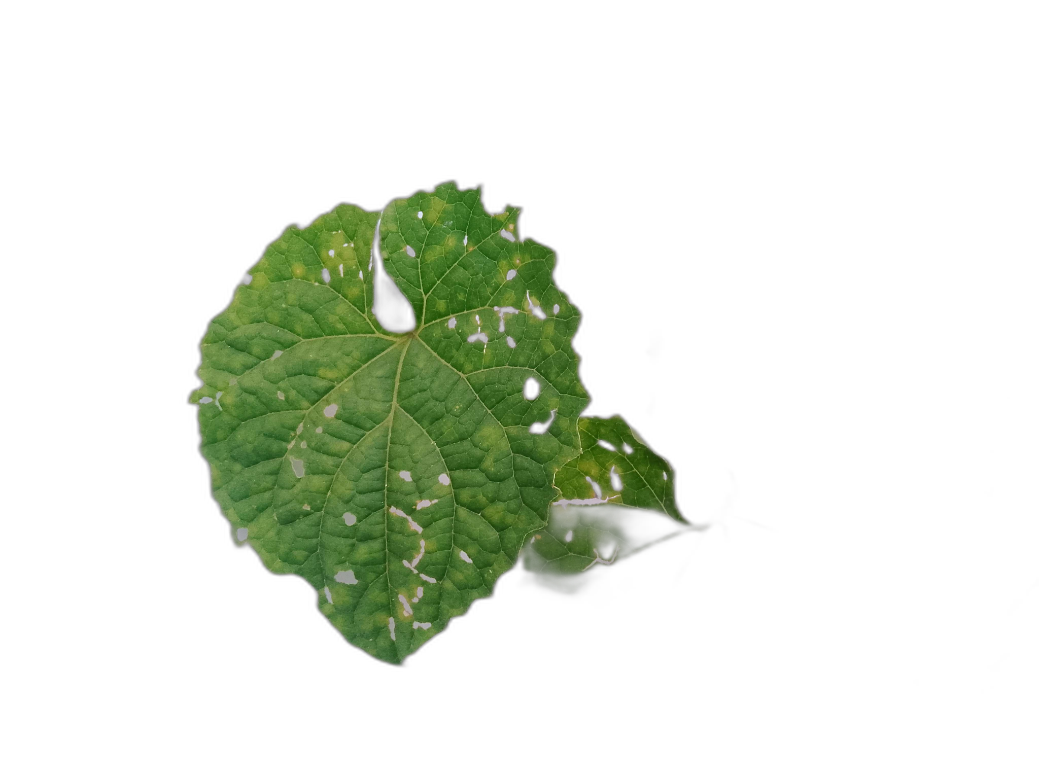
Crop: Zucchini
Label: Xanthomonas_Leaf_Spot